Garden Palace

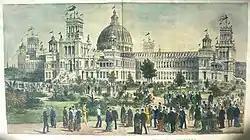
Garden Palace at the Sydney International Exhibition (1879)

The Garden Palace was a large, purpose-built exhibition building constructed to house the Sydney International Exhibition in 1879 in Sydney, Australia. In 1882 it was completely destroyed by fire.